Coolhaus

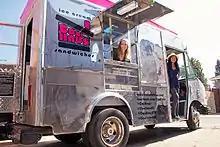
Co-founders Natasha Case and Freya Estreller in a Coolhaus ice cream truck

, Coolhaus runs two Los Angeles County storefronts in Old Town Pasadena and Culver City Arts District, and operated ice cream trucks and carts in Southern California, New York City, and Dallas. Prepackaged Coolhaus ice cream sandwiches, ice cream pints, and ice cream bars were sold in retail outlets such as Whole Foods, Gelson's Markets, Sprouts Farmers Market, Earth Fare, Fairway Market, Safeway, Publix and Wegman's. Coolhaus was also sold online.